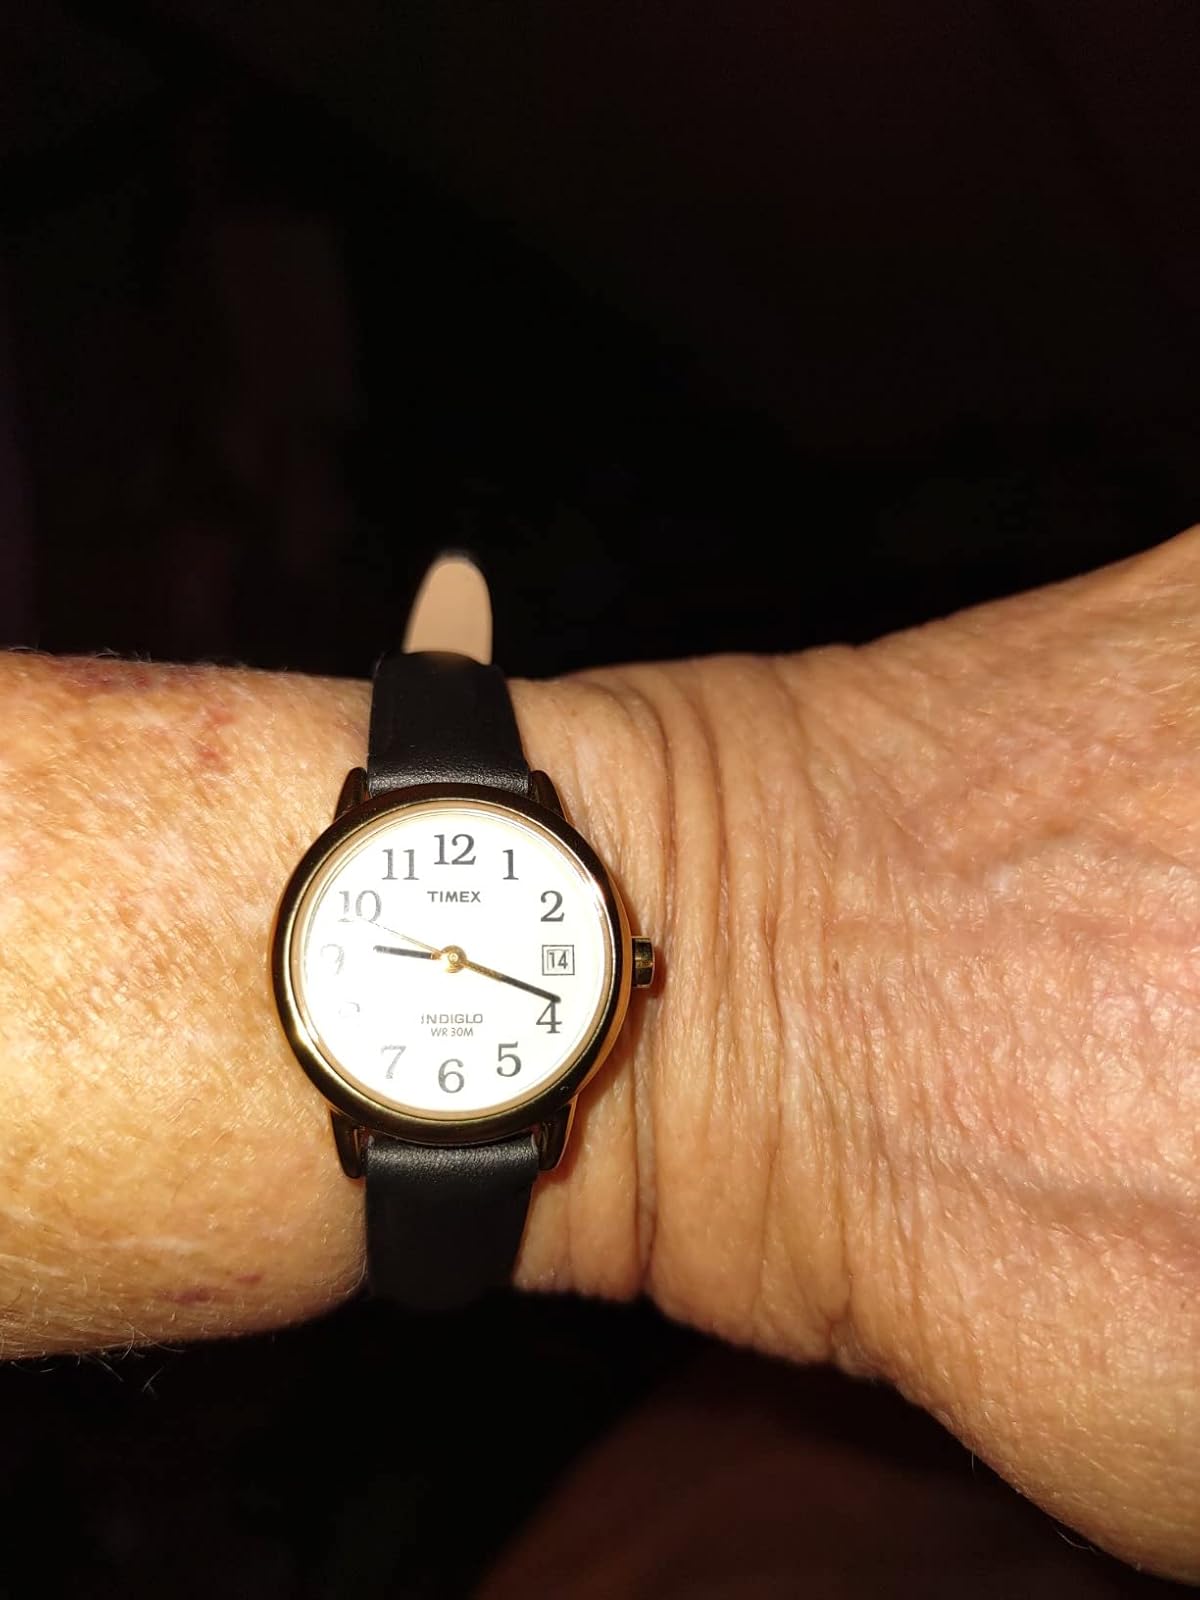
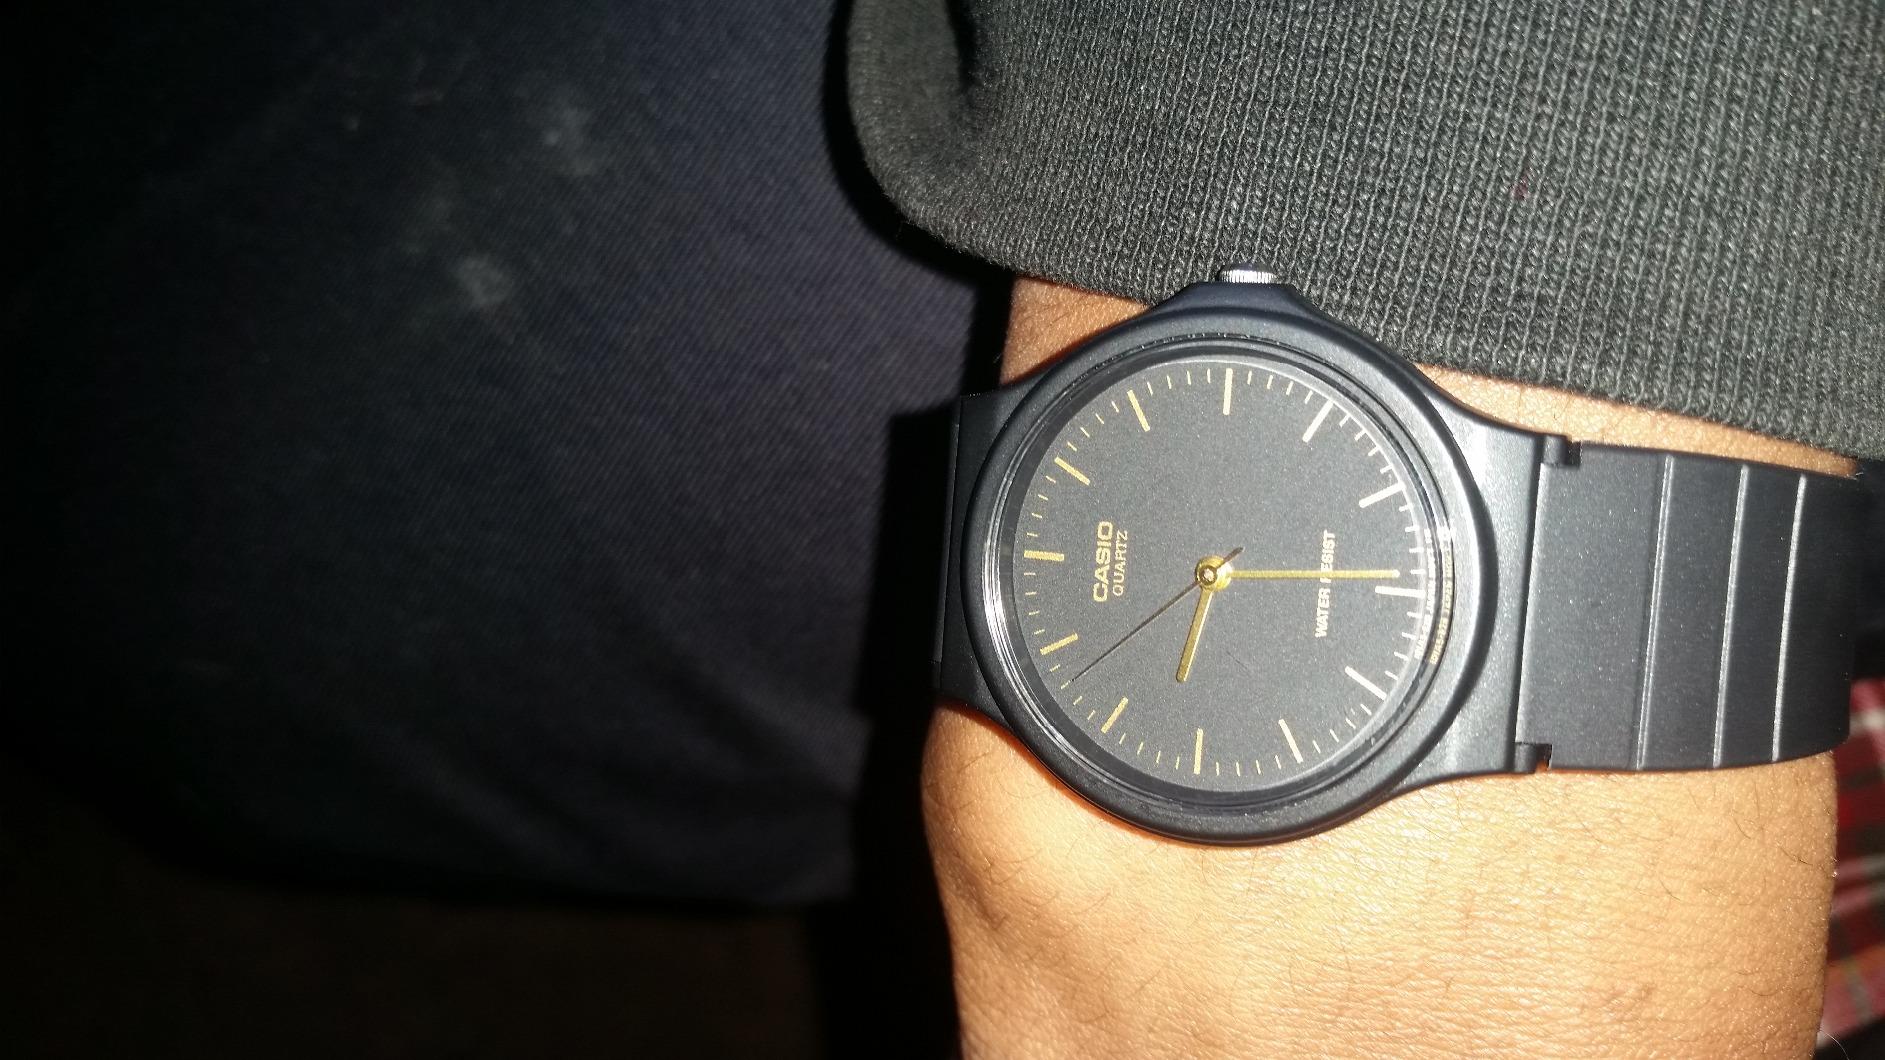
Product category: accessories_watch
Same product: no